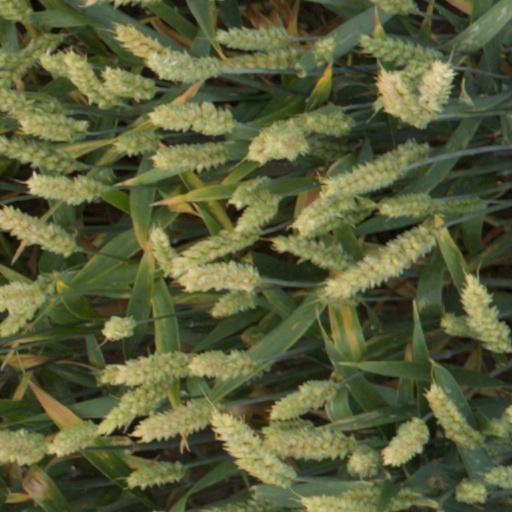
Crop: wheat